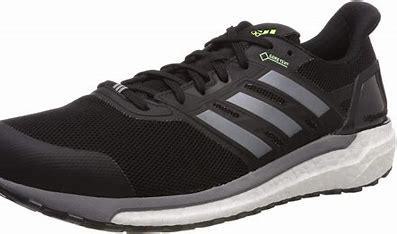
Brand: Adidas
Model: Supernova